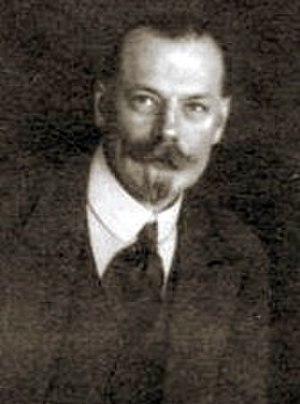
Sergueï Arsenievitch Vinogradov, né le 1ᵉʳ juillet 1869 au village de Bolchye Soli et mort le 5 février 1938 à Riga, est un peintre russe.